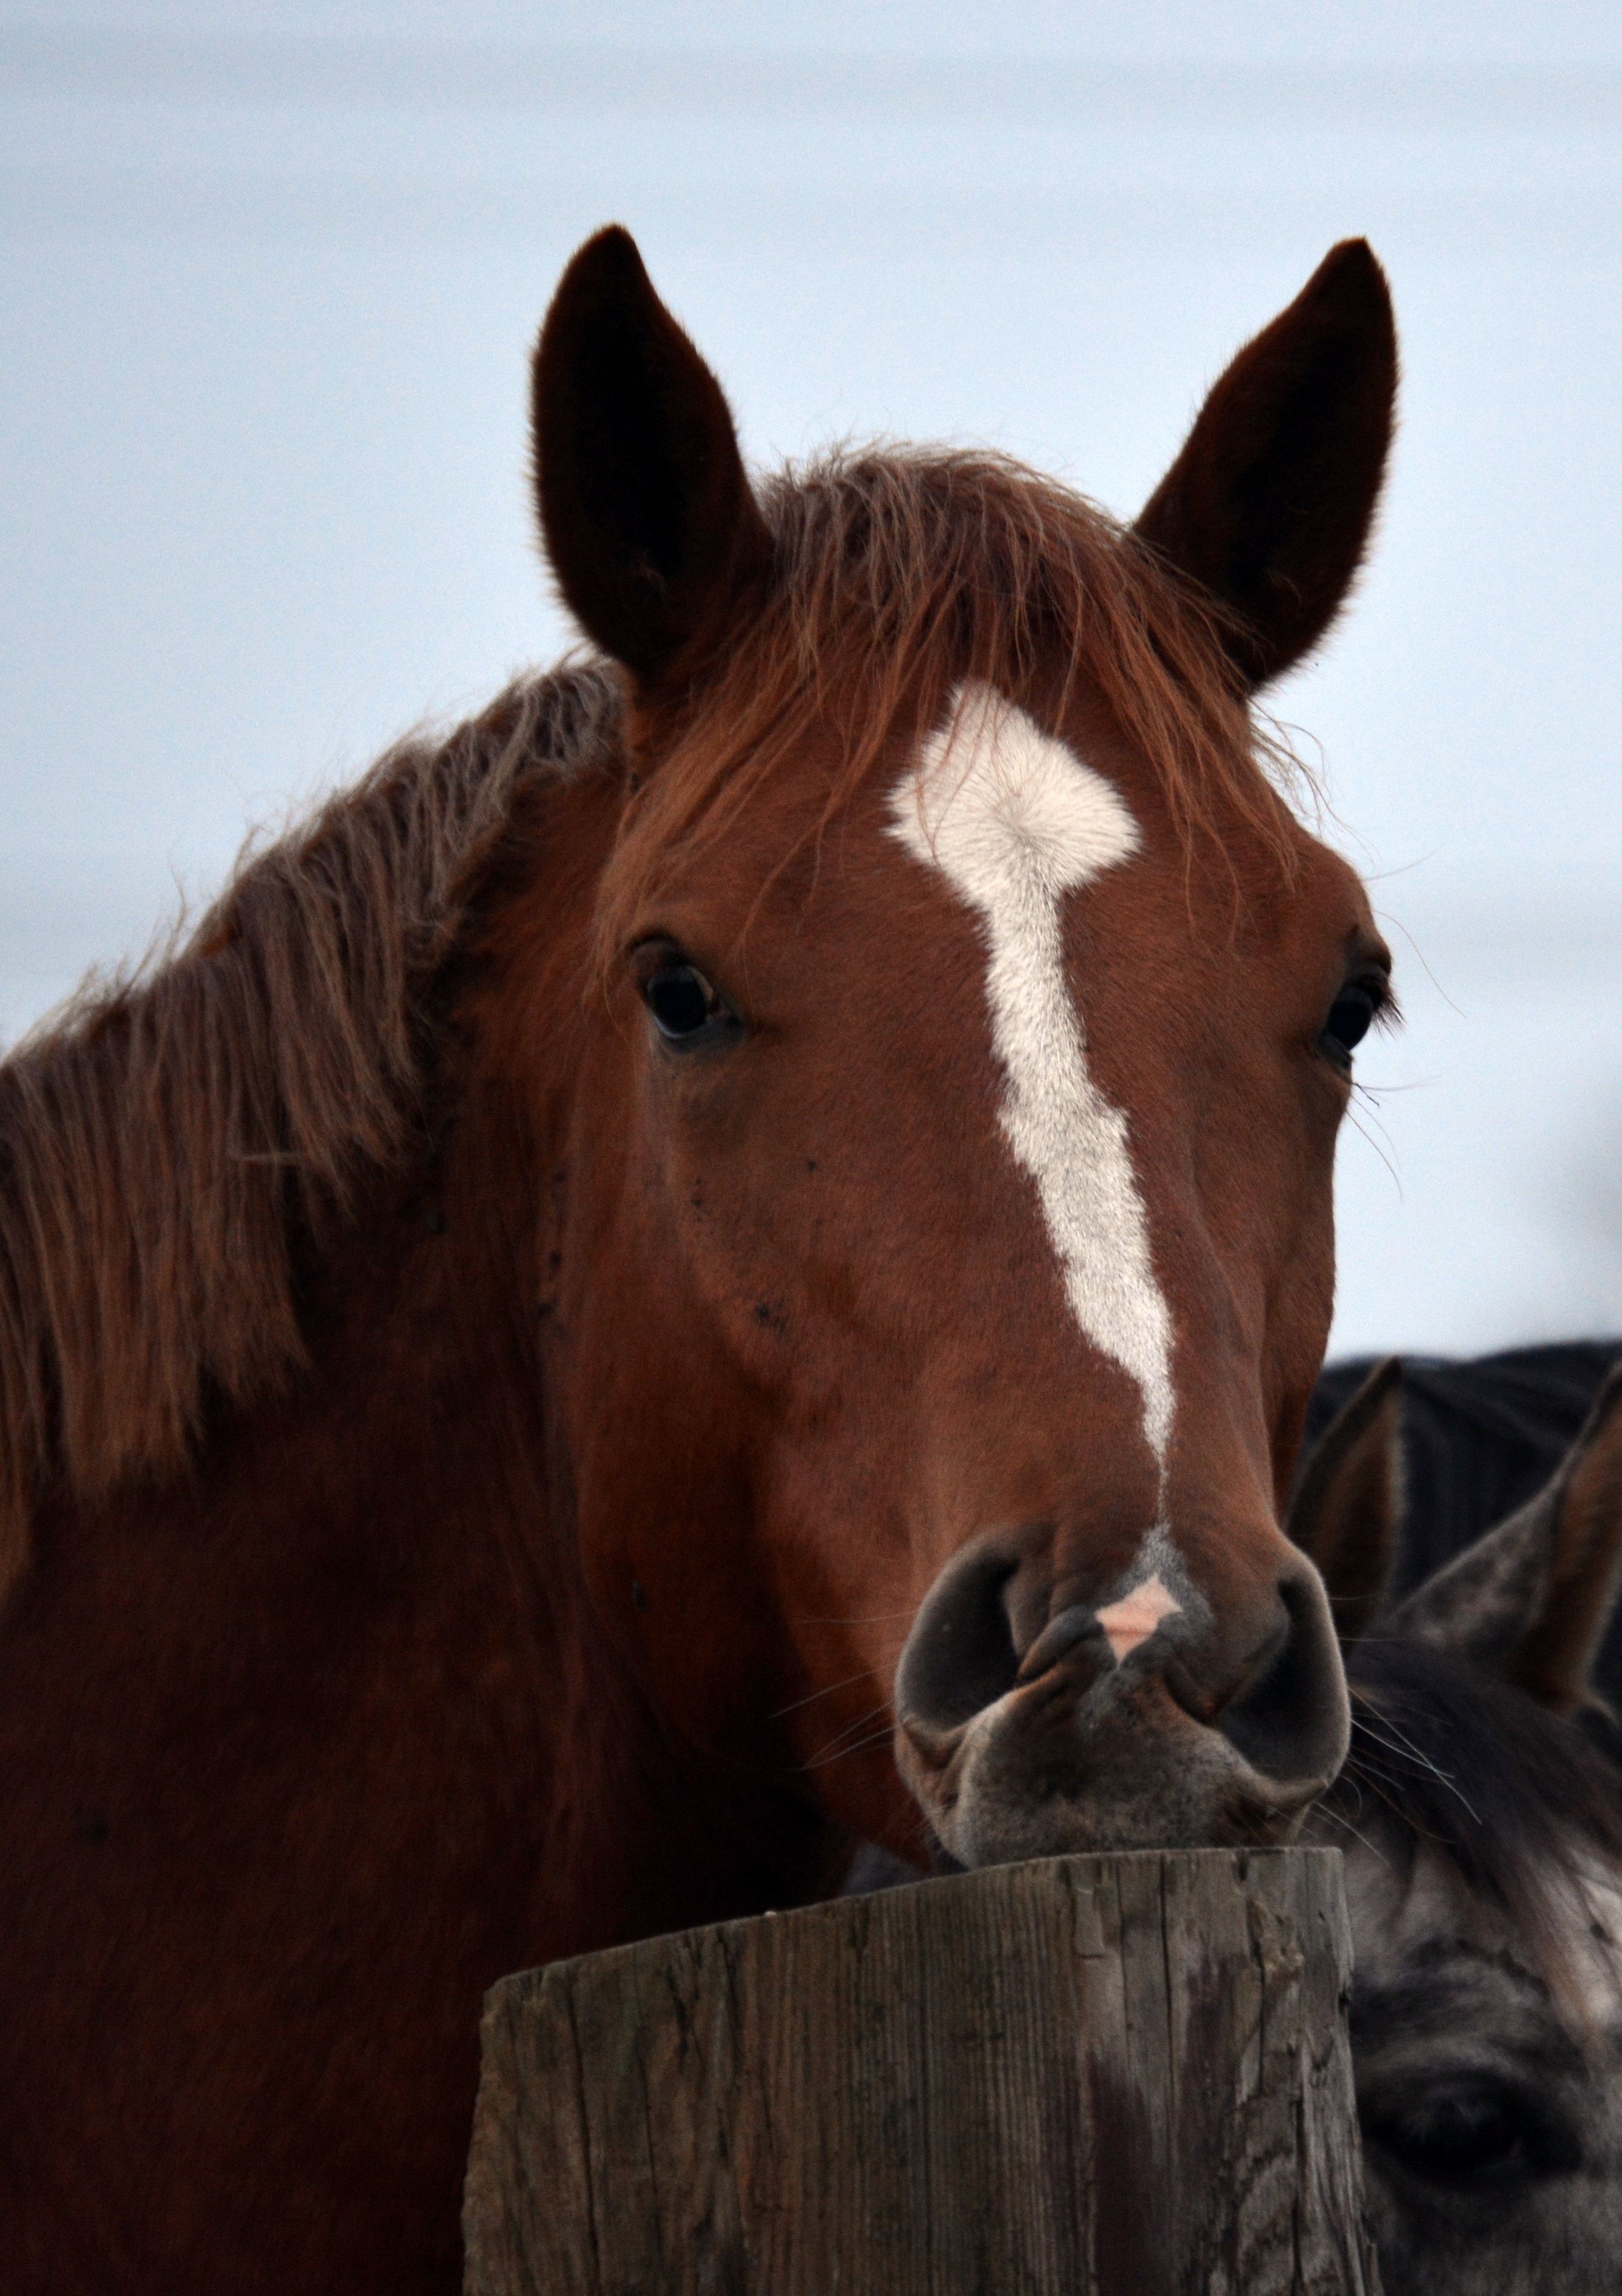
animal, portrait, horse, brown, mammal, stallion, mane, close, close up, bridle, face, head, vertebrate, mare, horse head, animal portrait, halter, pferdeportrait, pack animal, horse like mammal, mustang horse